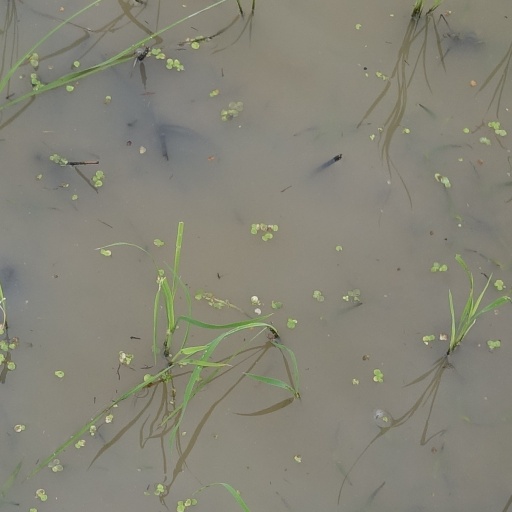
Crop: rice